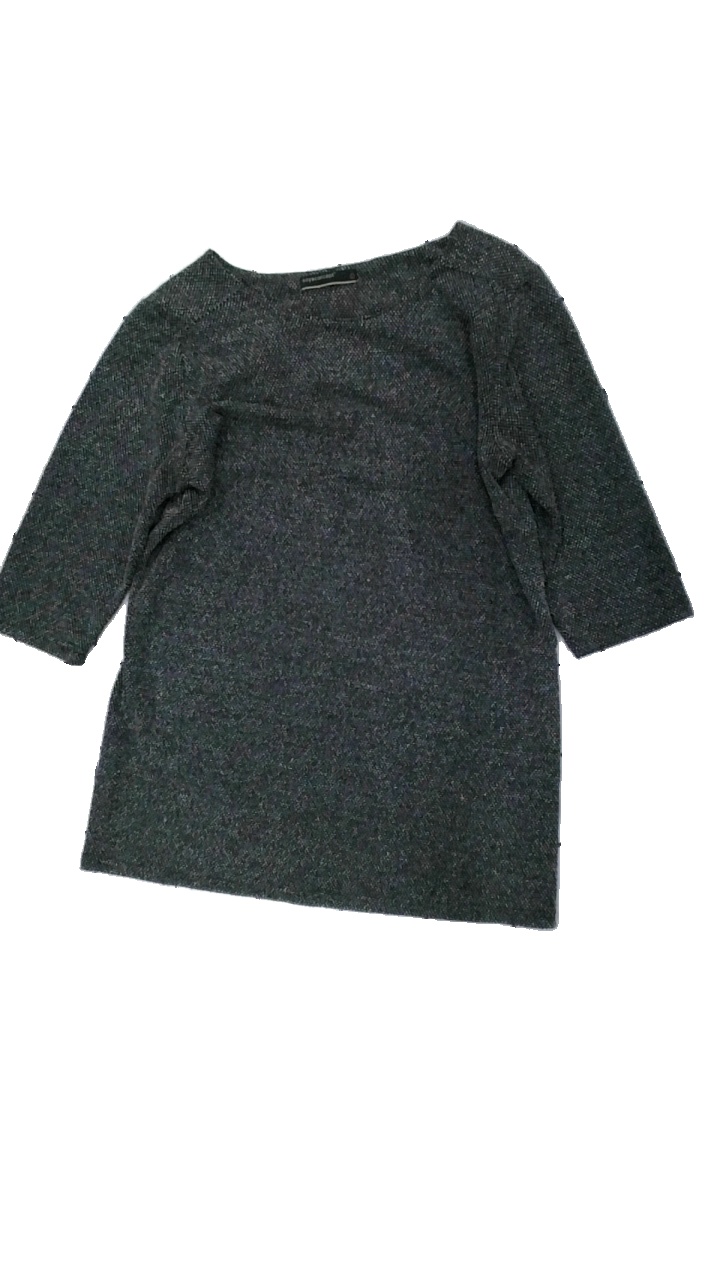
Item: Top (Ladies)
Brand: Soya/soyaconcept
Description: grå tröja med trekvartsärmar
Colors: Grey
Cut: Regular
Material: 15% cotton 85% polyester
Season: All
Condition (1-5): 5
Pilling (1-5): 5
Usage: Reuse
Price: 50-100